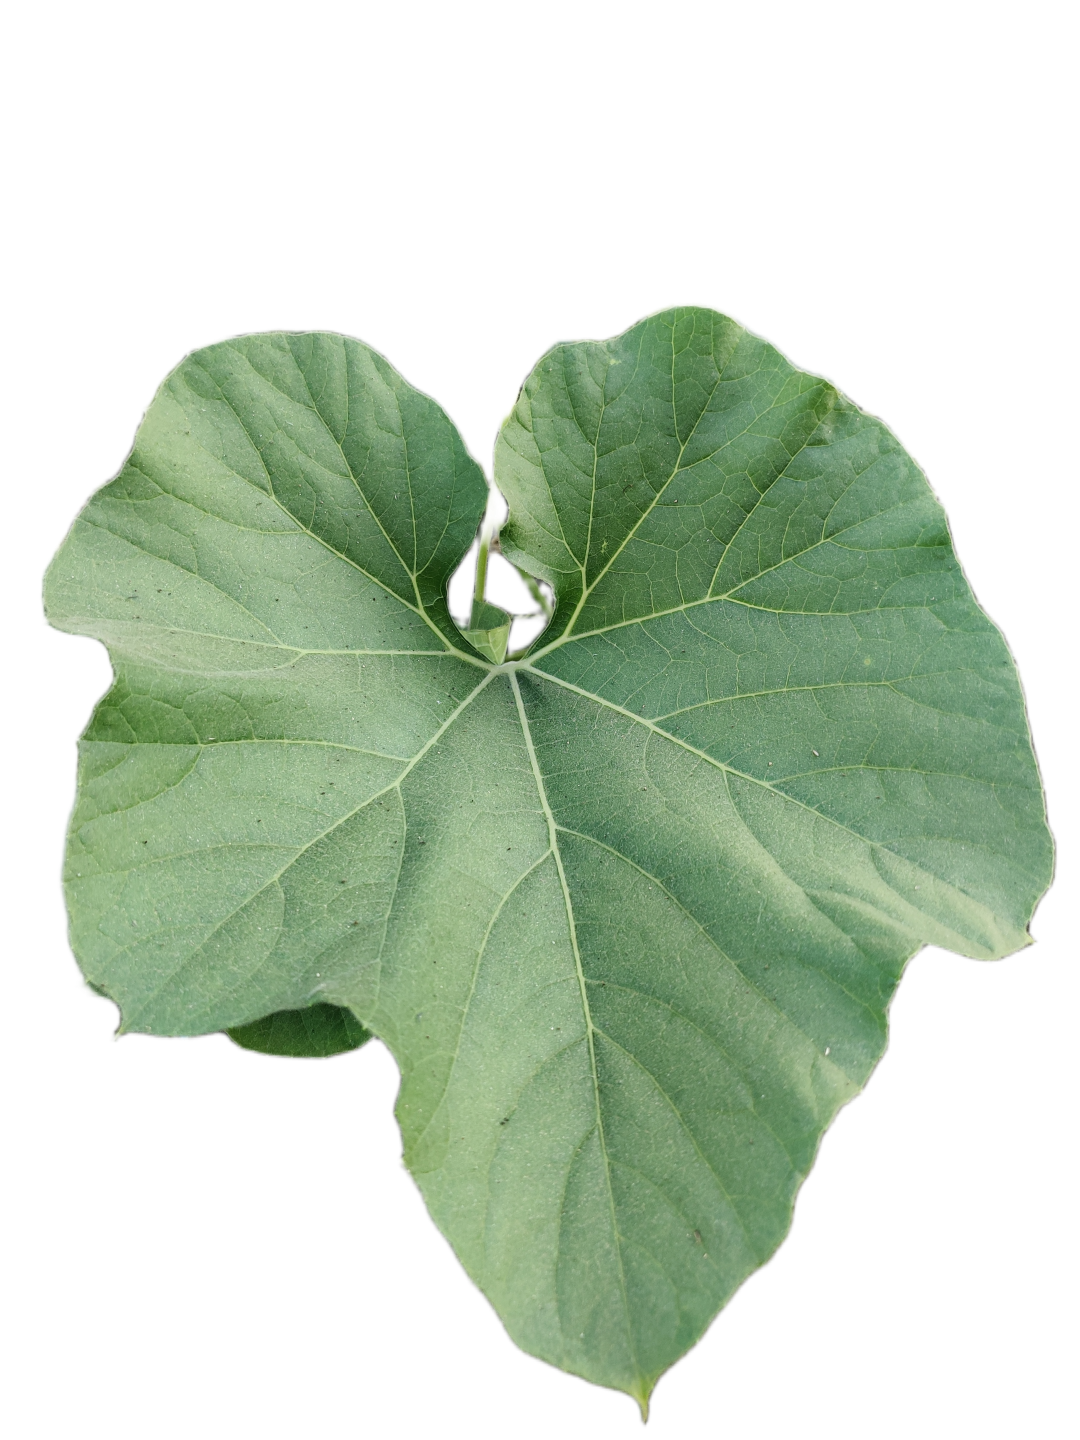
Crop: Bottle Gourd
Label: Healthy